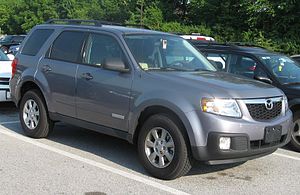
Mazda Tribute / Tribute HEV
Mazda Tribute II
Mazda Tribute var den første SUV-model fra den japanske bilfabrikant Mazda. Bilen blev præsenteret på Los Angeles Auto Show i januar 2000 og kom på det europæiske marked i september samme år. Tribute var udviklet i samarbejde med søstermærket Ford, hvilket gjorde at modellen ikke kun delte den tekniske basis, men også væsentlige dele af karrosseriet med Ford Maverick. Også motorprogrammet var identisk for begge modeller. I 2006 indstilledes salget i Europa, mens modellen med let modificeret karrosseri fortsatte i Asien. Mazda Tribute var en betydeligt større succes i USA end i Europa, hvor modellen i 2007 blev afløst af Mazda CX-7. Denne nye model deler teknik og platform med Ford Escape.